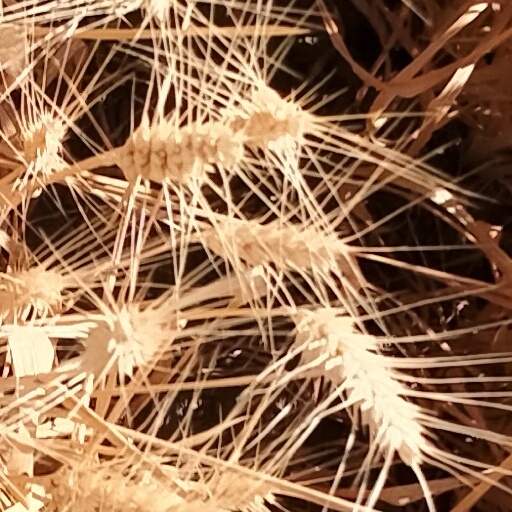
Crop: wheat